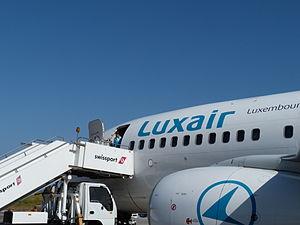
B737 - 700 Luxair
Luxair est la compagnie aérienne du Grand-duché de Luxembourg basée à l'aéroport de Luxembourg-Findel à Senningerberg.